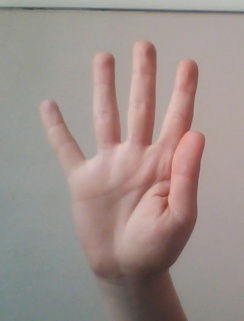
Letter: sheen